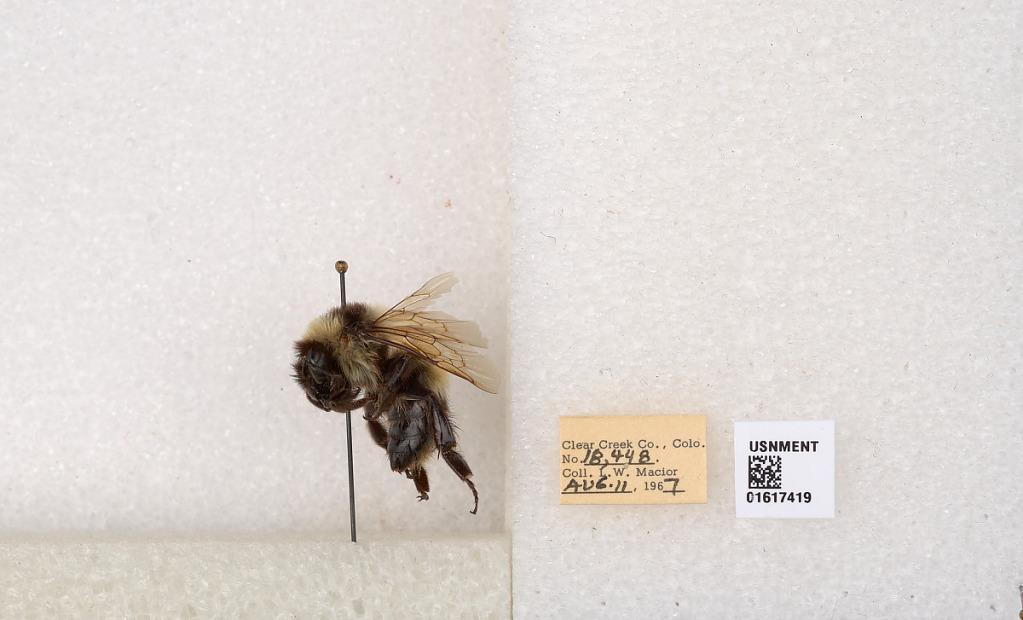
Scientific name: Bombus kirbyellus
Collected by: L. Macior
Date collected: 1967-8-11
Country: United States
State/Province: Colorado
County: Clear Creek
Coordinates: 39.6891, -105.644